Brett Halsey

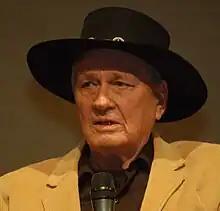
Halsey in March 2011

Brett Halsey (born Charles Oliver Hand; June 20, 1933) is an American film actor, sometimes credited as Montgomery Ford. He appeared in B pictures and in European-made feature films. He originated the role of John Abbott on the soap opera "The Young and the Restless" (from May 1980 to March 1981).